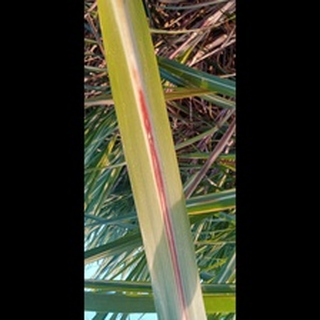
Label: sugarcane_red_rot